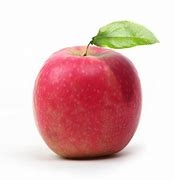
Label: apple